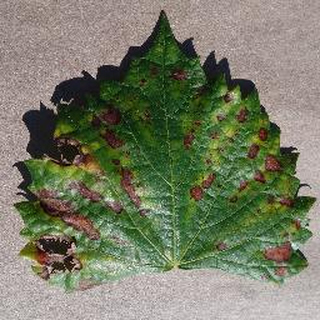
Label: grape_esca_black_measles